Colin Smith (minister)

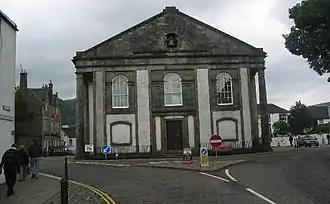
Glenaray and Inveraray Parish Church

He was born at Glenorchy in the Scottish Highlands in1802 the son of Patrick Smith a merchant and studied at Glasgow University.